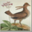
Label: bird